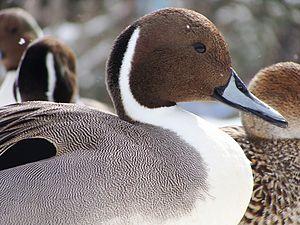
Le Canard pilet est une espèce de canards barboteurs relativement commun et répandu dans les zones nordiques de l'Europe, de l'Asie et d'une grande partie du Canada, de l'Alaska et de la moitié ouest des États-Unis. Fait inhabituel pour un oiseau si répandu, il n'a pas de sous-espèce géographique sur l'essentiel de son aire de répartition, à l'exception du Canard pilet des îles Kerguelen et celui des Crozet, qui sont considérés comme espèces distinctes par certains auteurs.
Cette liste des espèces d'oiseaux au Québec recense les taxons de ce groupe observés dans cette province du Canada. Elle provient de l'American Ornithologist Union en date du mois de janvier 2019. Elle comprend 470 espèces dont :
Cette liste des oiseaux au Canada provient de Bird Checklists of the World en date du mois de juillet 2018.